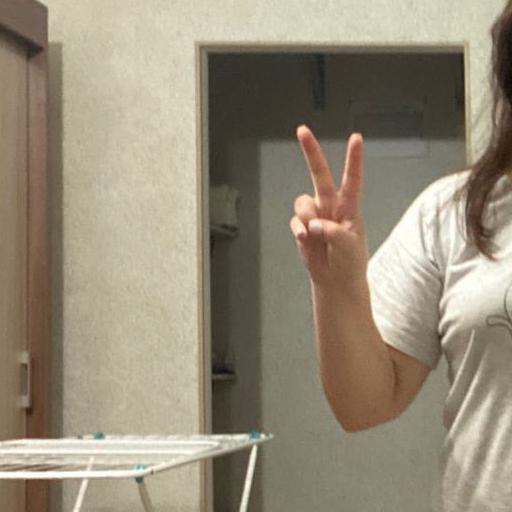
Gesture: peace